Dundee Whaling Expedition

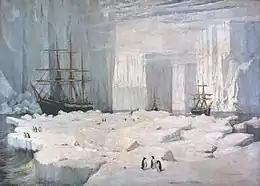
The Dundee Antarctic Whaling Expedition by William Gordon Burn Murdoch.

Whaling in the Arctic was in decline from overfishing. The merchants of Dundee decided to equip a fleet to sail all the way to the Weddell Sea in search of right whales. Antarctic whaling was mostly done from .